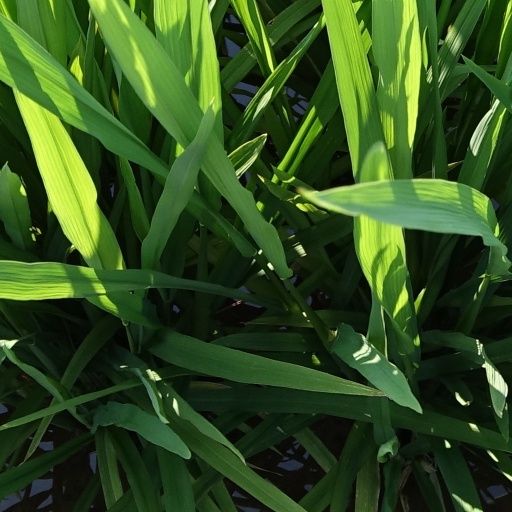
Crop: rice